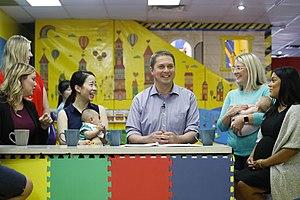
Avoir un enfant est un moment important dans la vie de tous, malgré les coûts supplémentaires et le stress que cet événement apporte. En tant que premier ministre, je rendrai les prestations de maternité libres d’impôts. Cela redonnera 4 000 $ aux nouveaux parents.